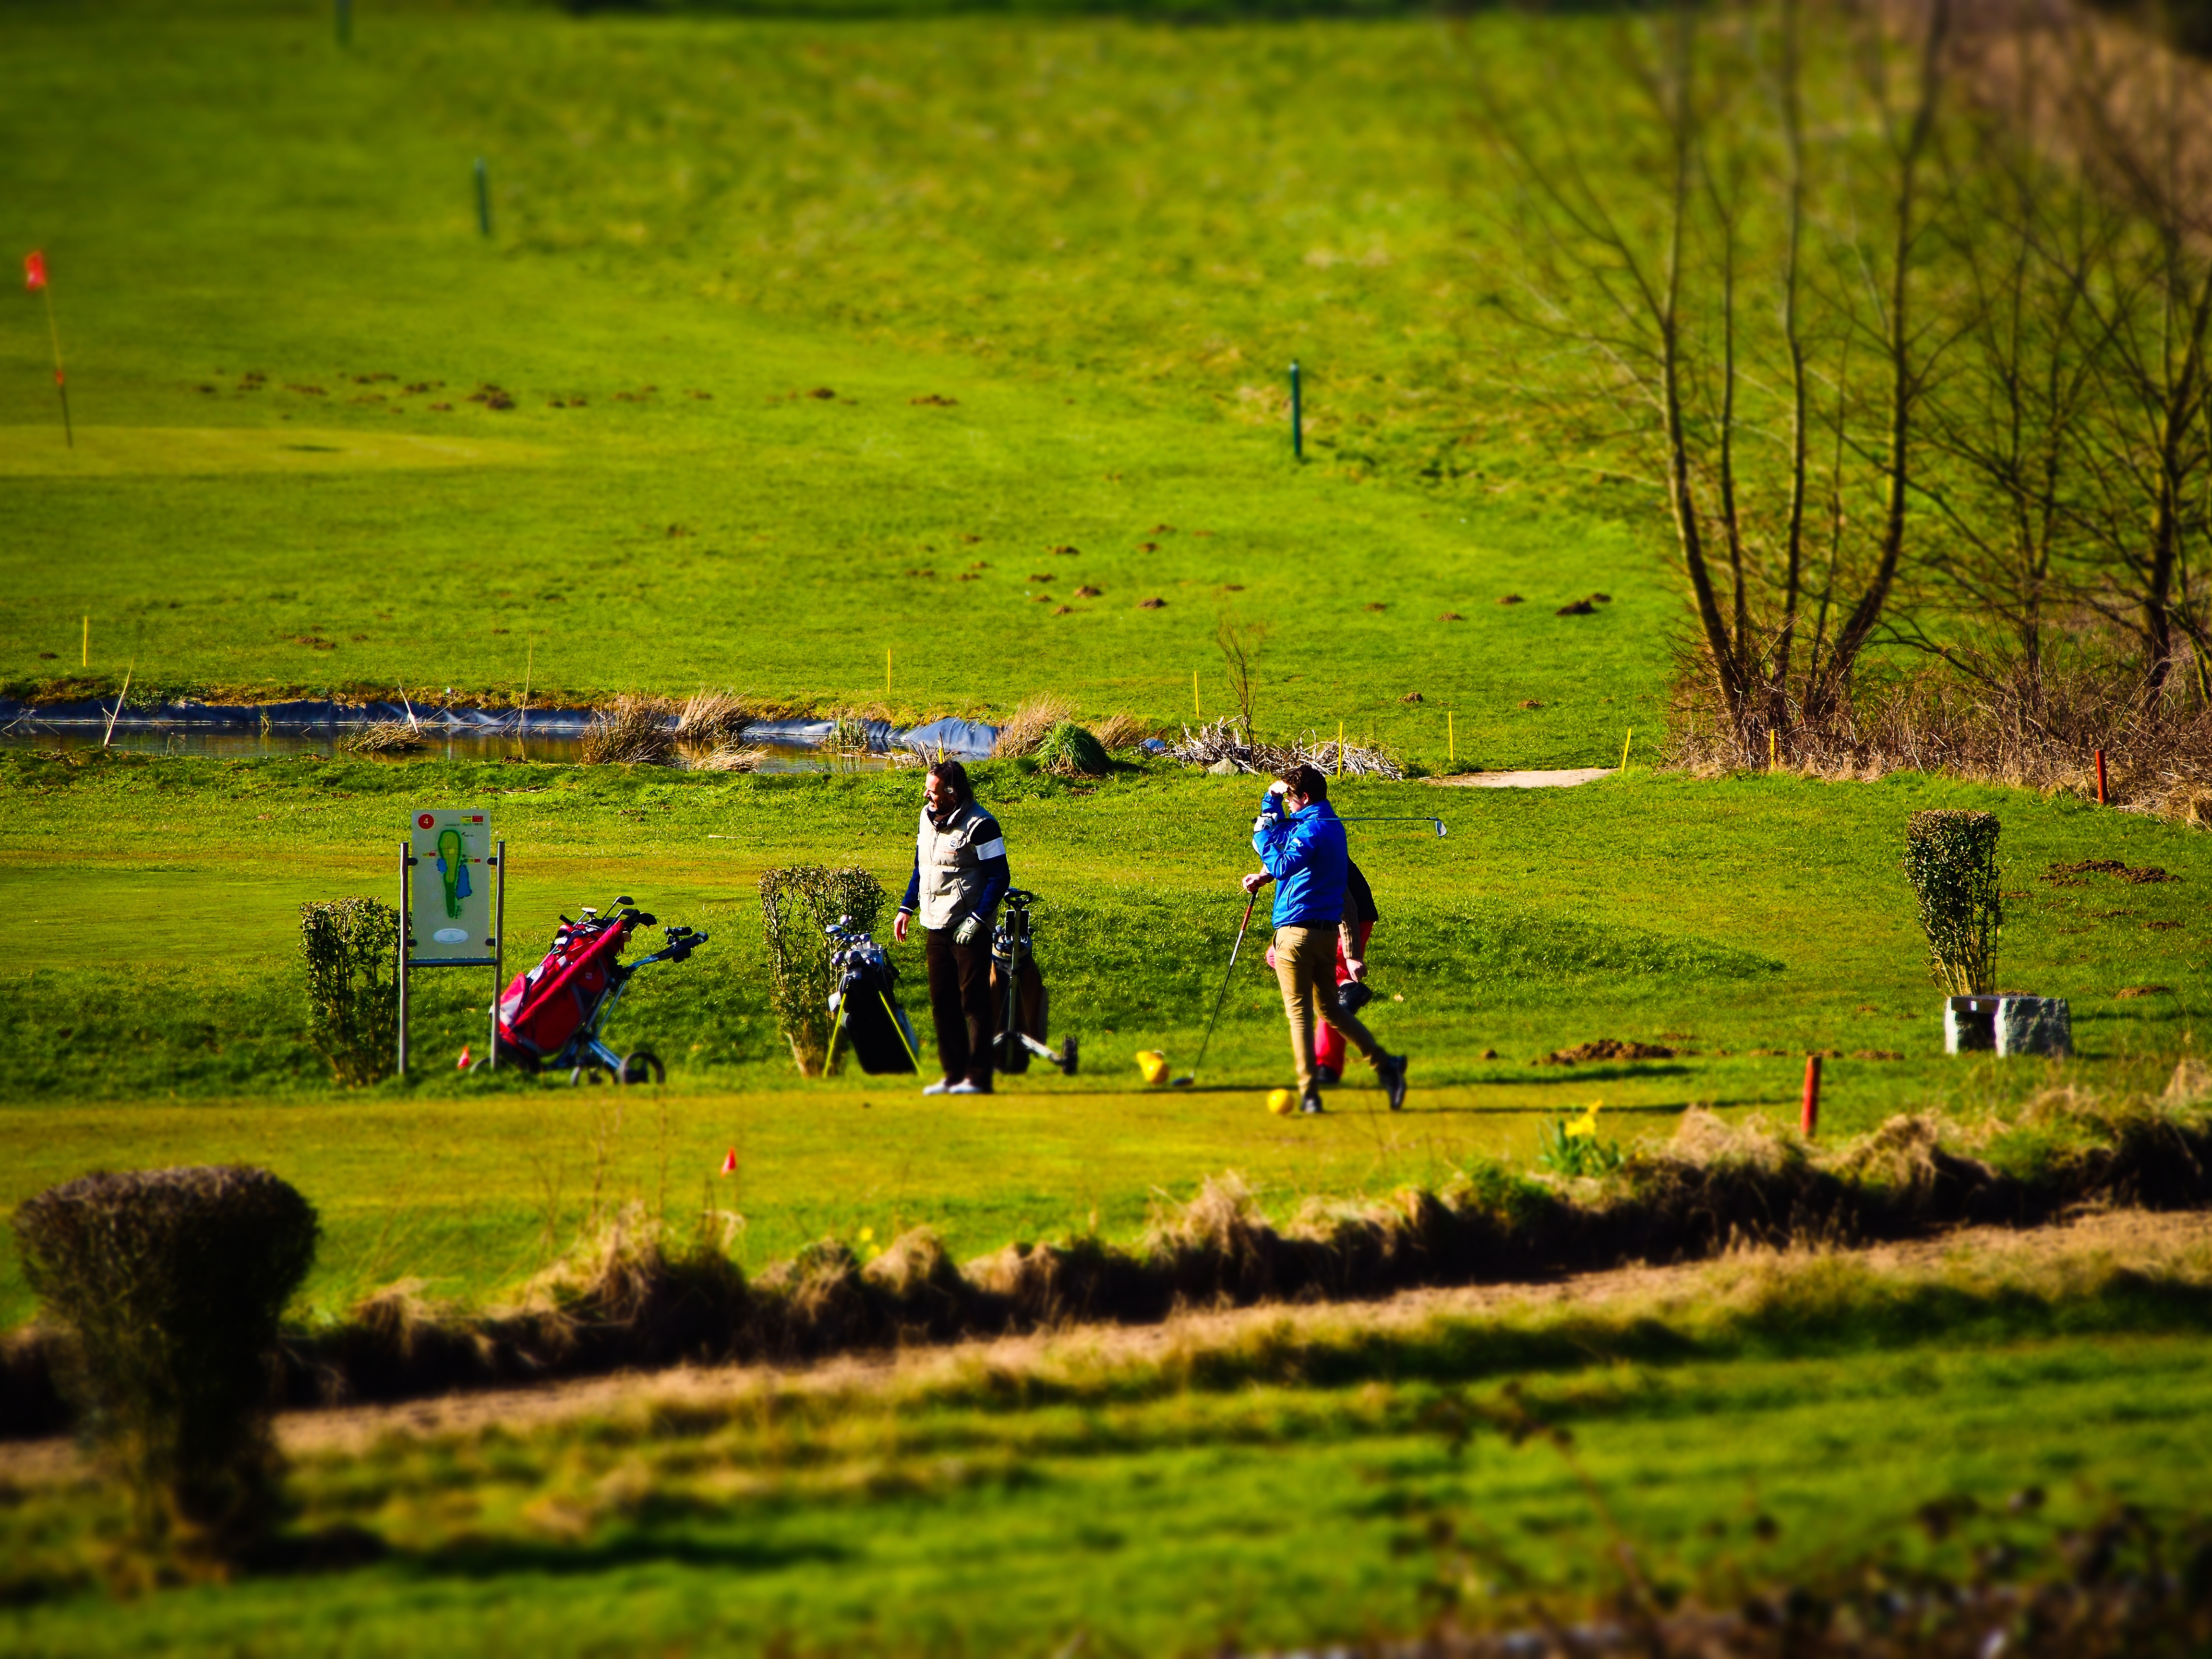
nature, grass, sport, field, farm, lawn, meadow, play, hill, green, pasture, agriculture, plain, golf, golf course, golf club, grassland, tee, rush, fairway, rural area, tilt shift, paddy field, golfers, golf game